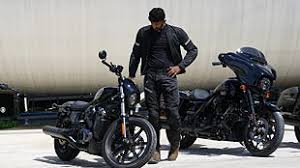
Vehicle type: Motorcycles